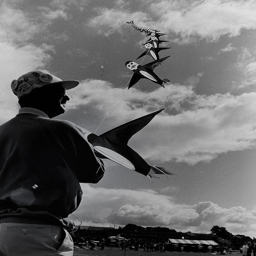
Man flying a line of kites in the park
a man holding onto a long kite that looks like a lot of penguins
a man is looking up at a couple of kites
a man looks as some kites fly through the air
a bunch of people that are flying some kites